Coronavirus 3′ stem-loop II-like motif (s2m)

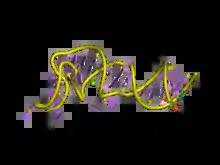
A representation of the 3D structure of the s2m motif.

Functionally during host invasion by viral RNA, it appears that s2m first binds one or more proteins as a mechanism for the viral RNA to substitute host protein synthesis. This has also been seen in s2m RNA macromolecular substitution of ribosomal RNA folds. The s2m RNA element are also effective targets for the design of anti-viral drugs and antisense oligonucleotides.